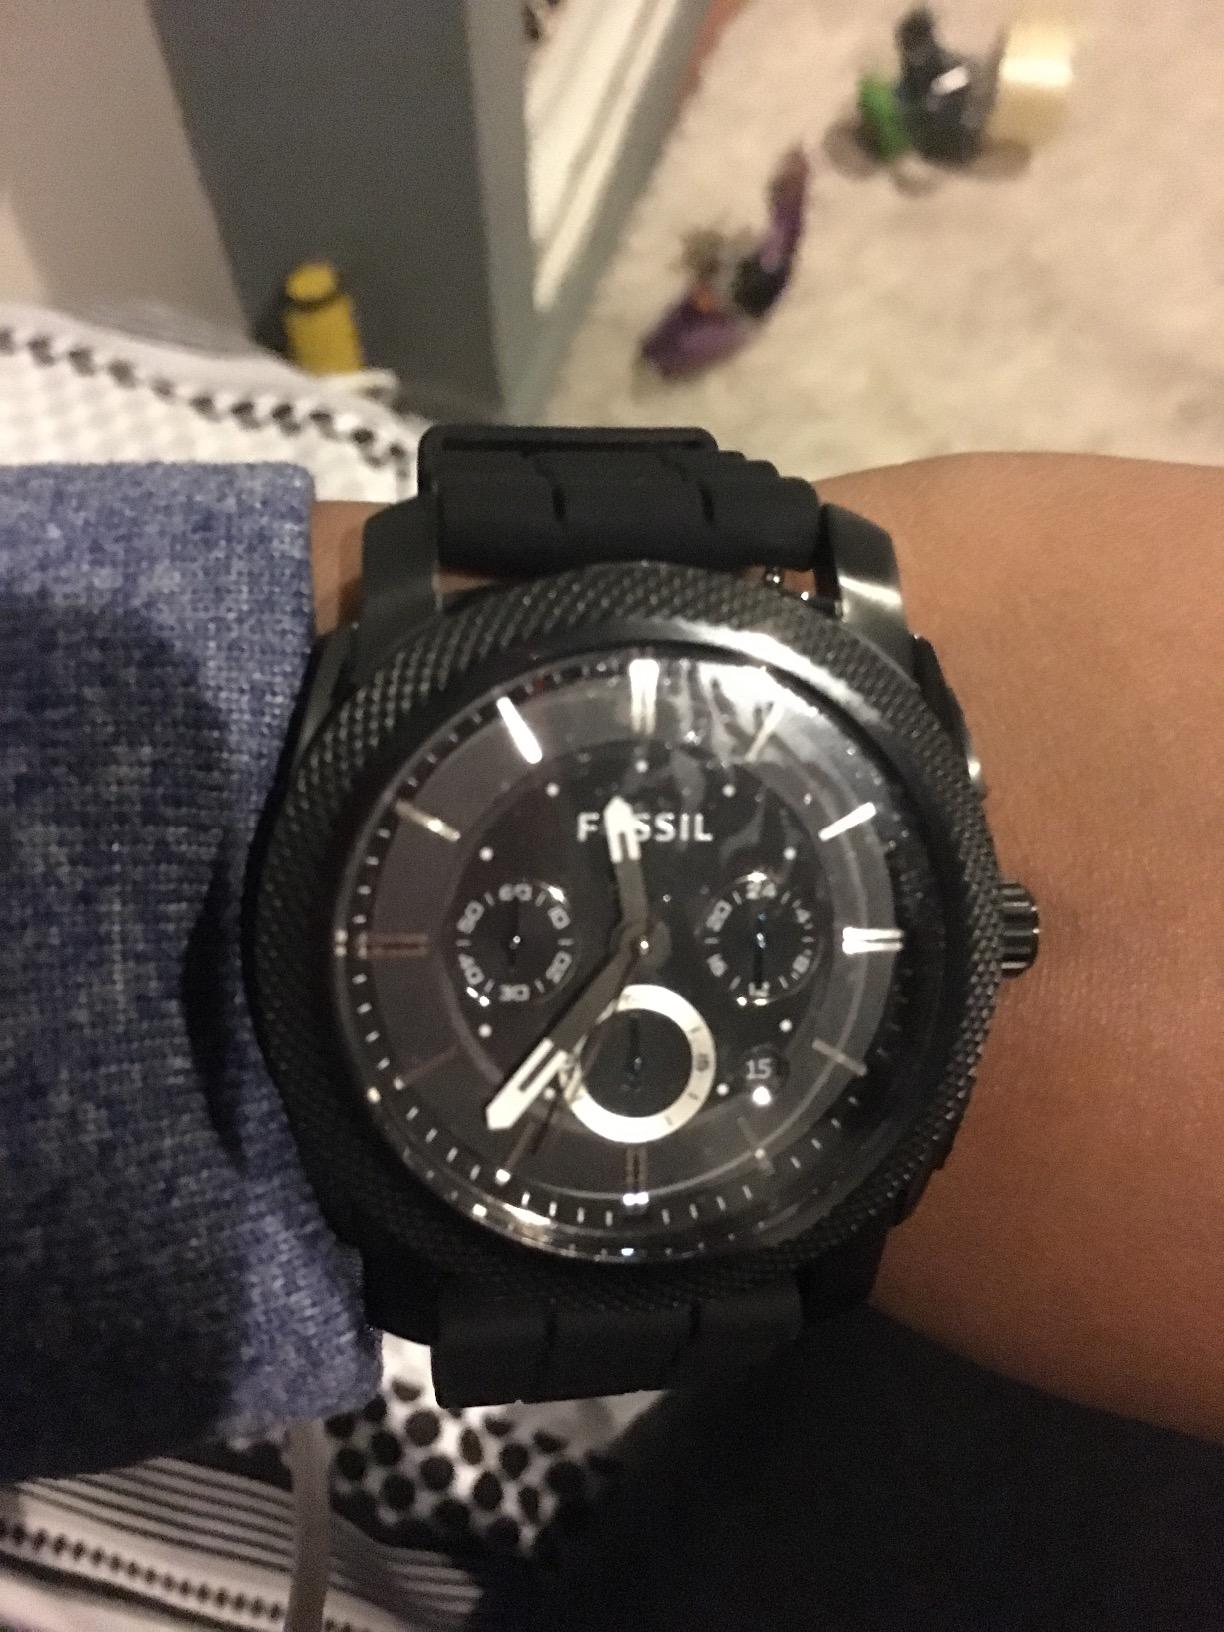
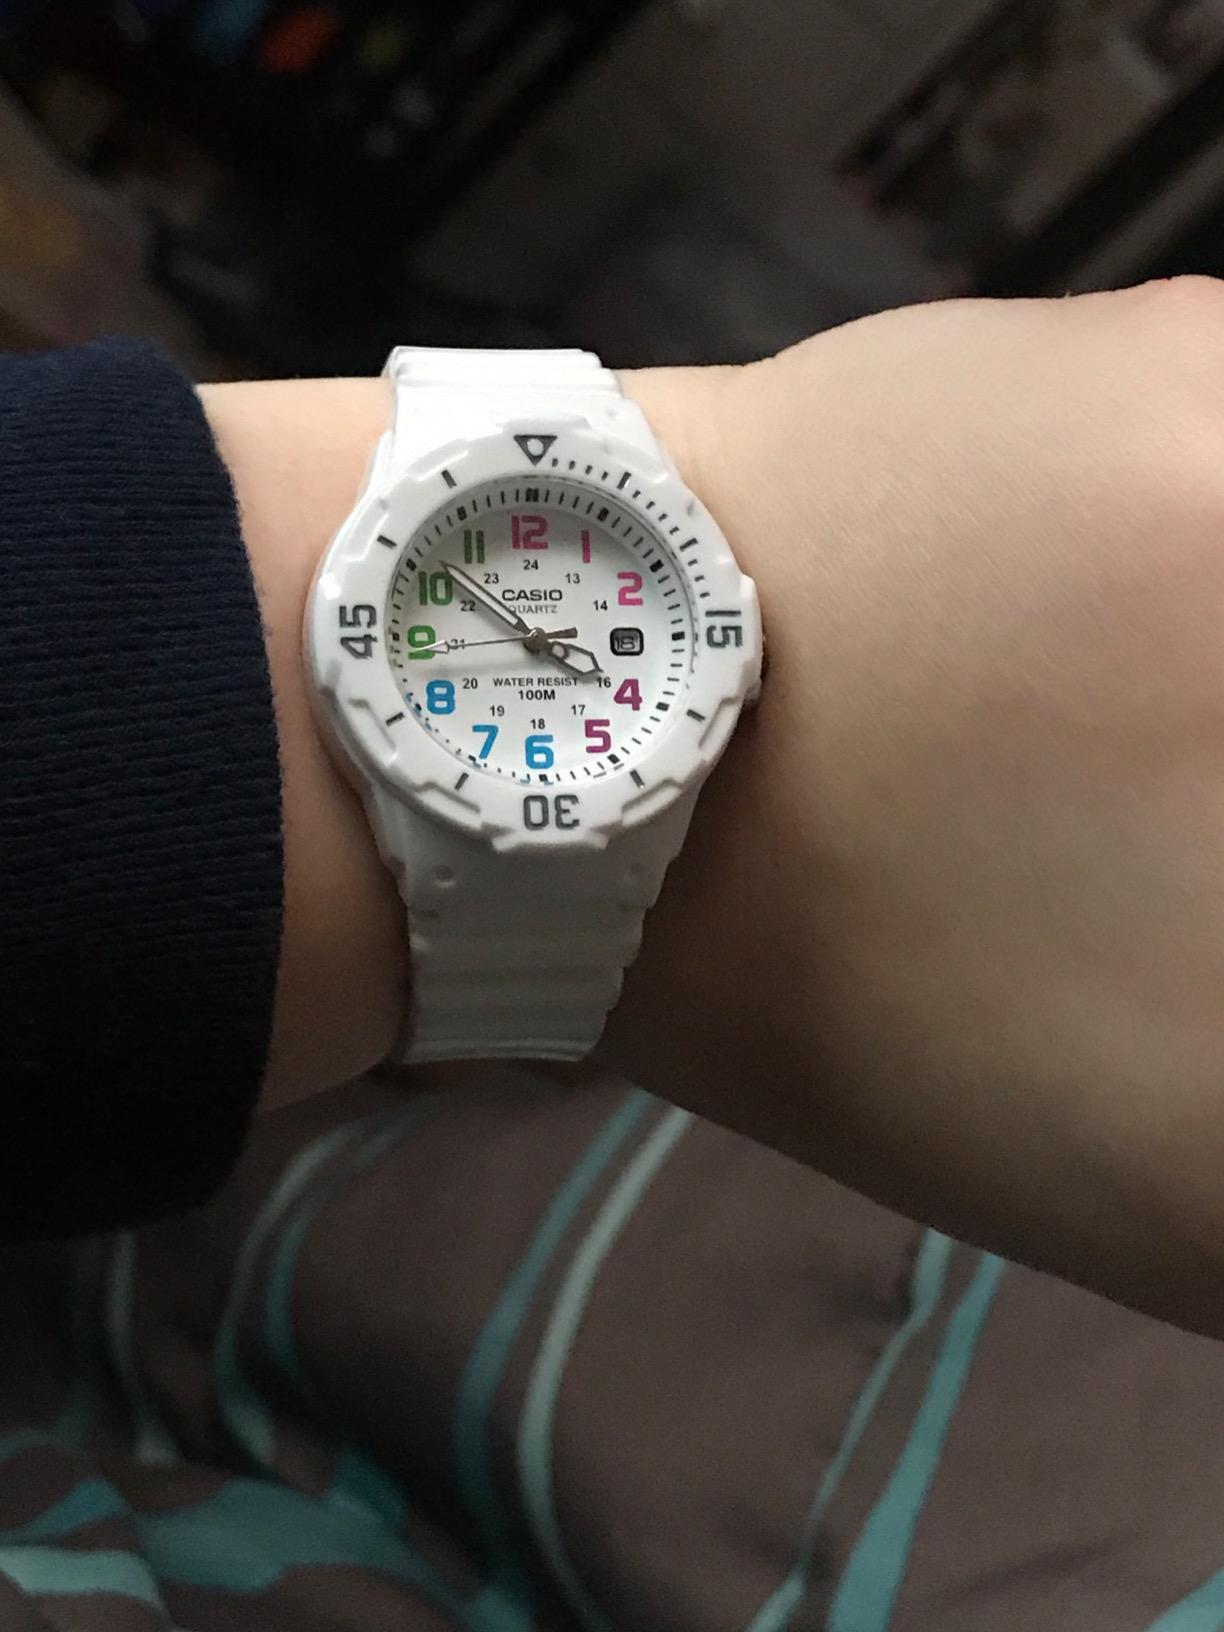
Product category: accessories_watch
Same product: no